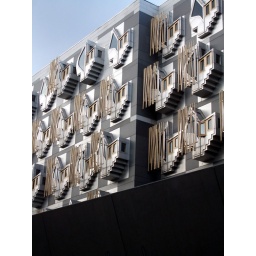
each MSP has their own &amp;quot;think pod&amp;quot; as part of their office in the scottish parliament building